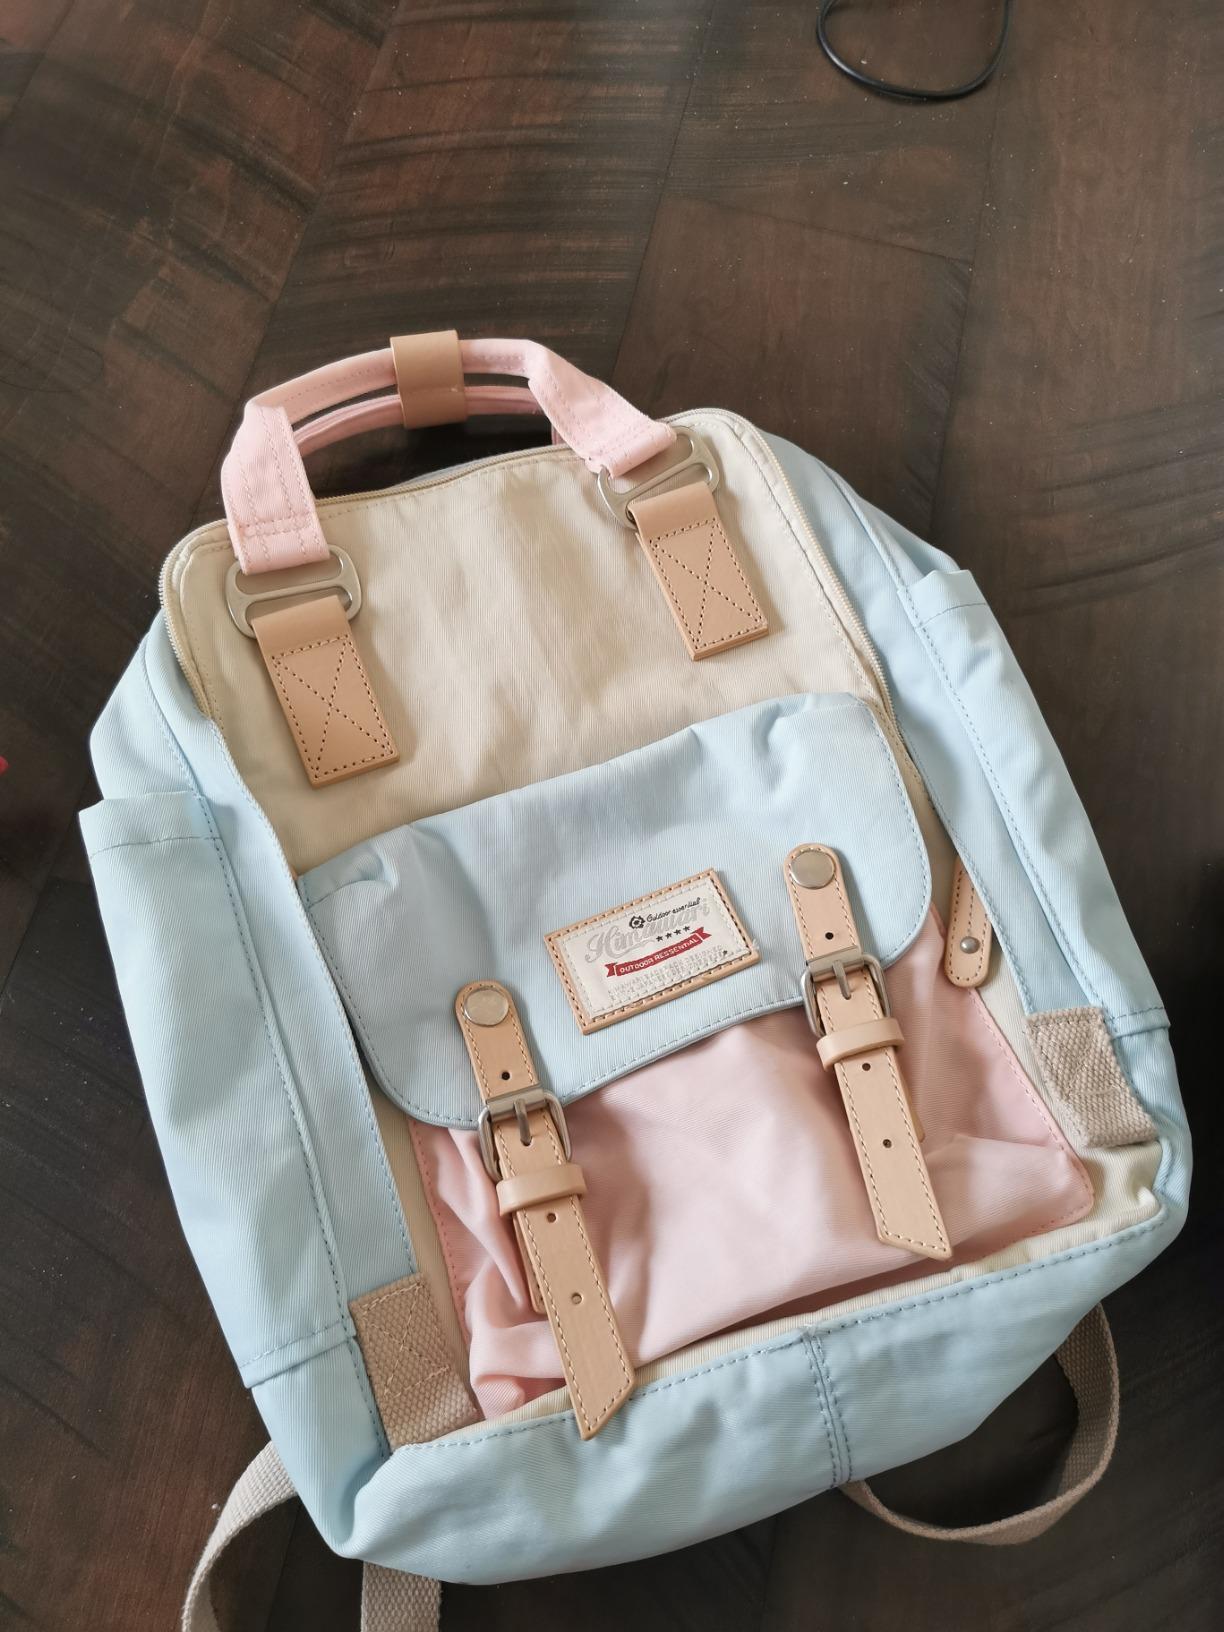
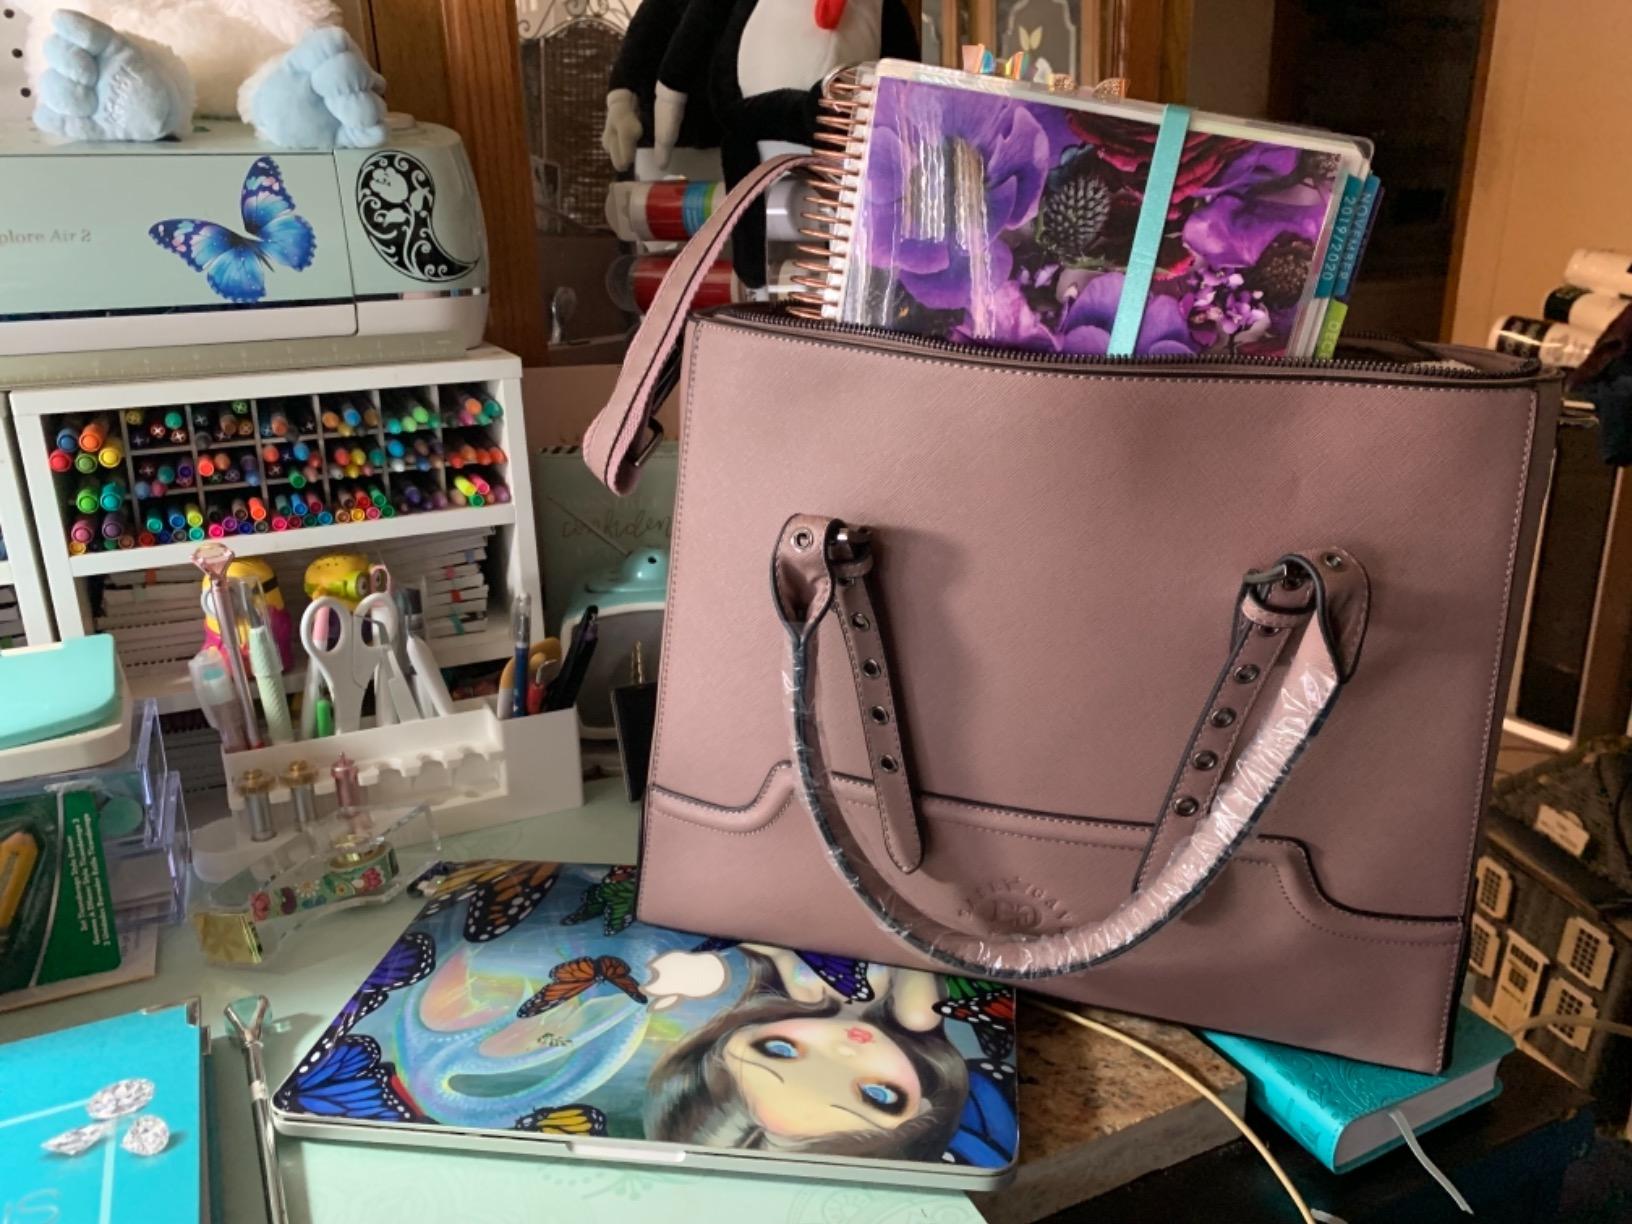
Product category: bag
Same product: no